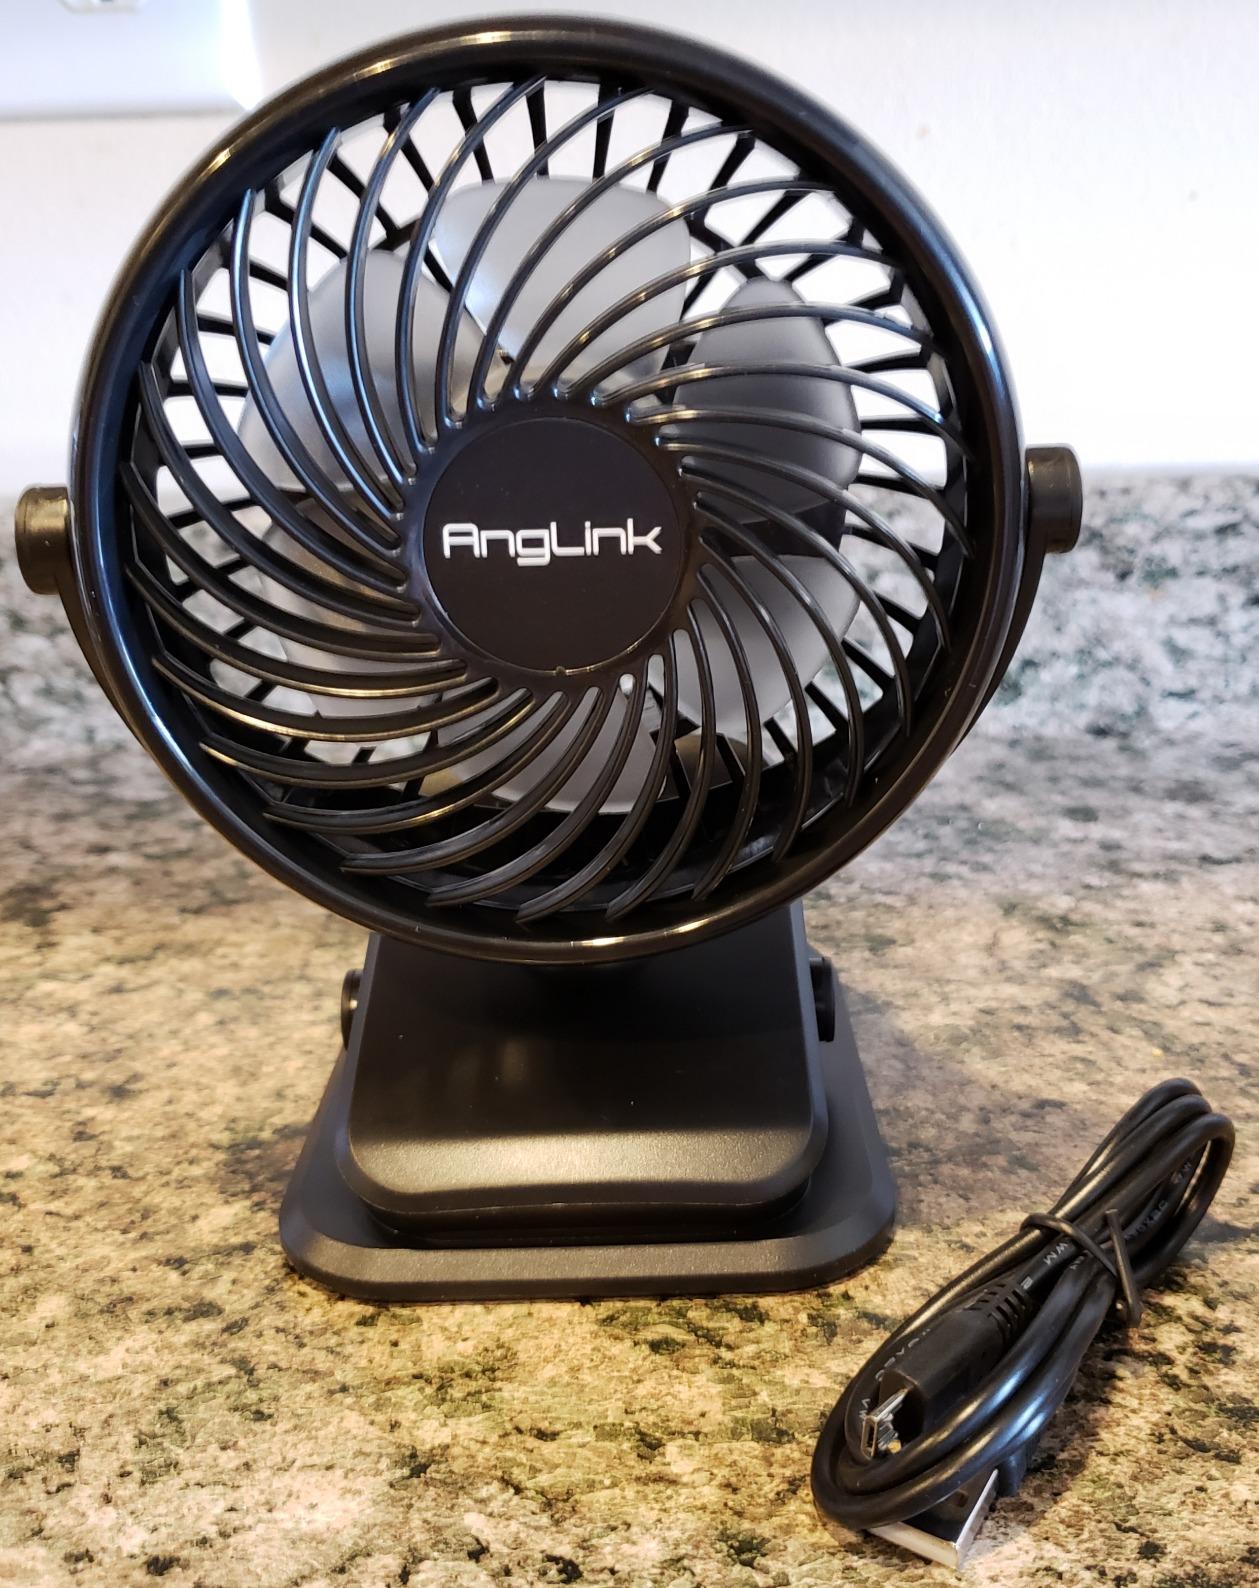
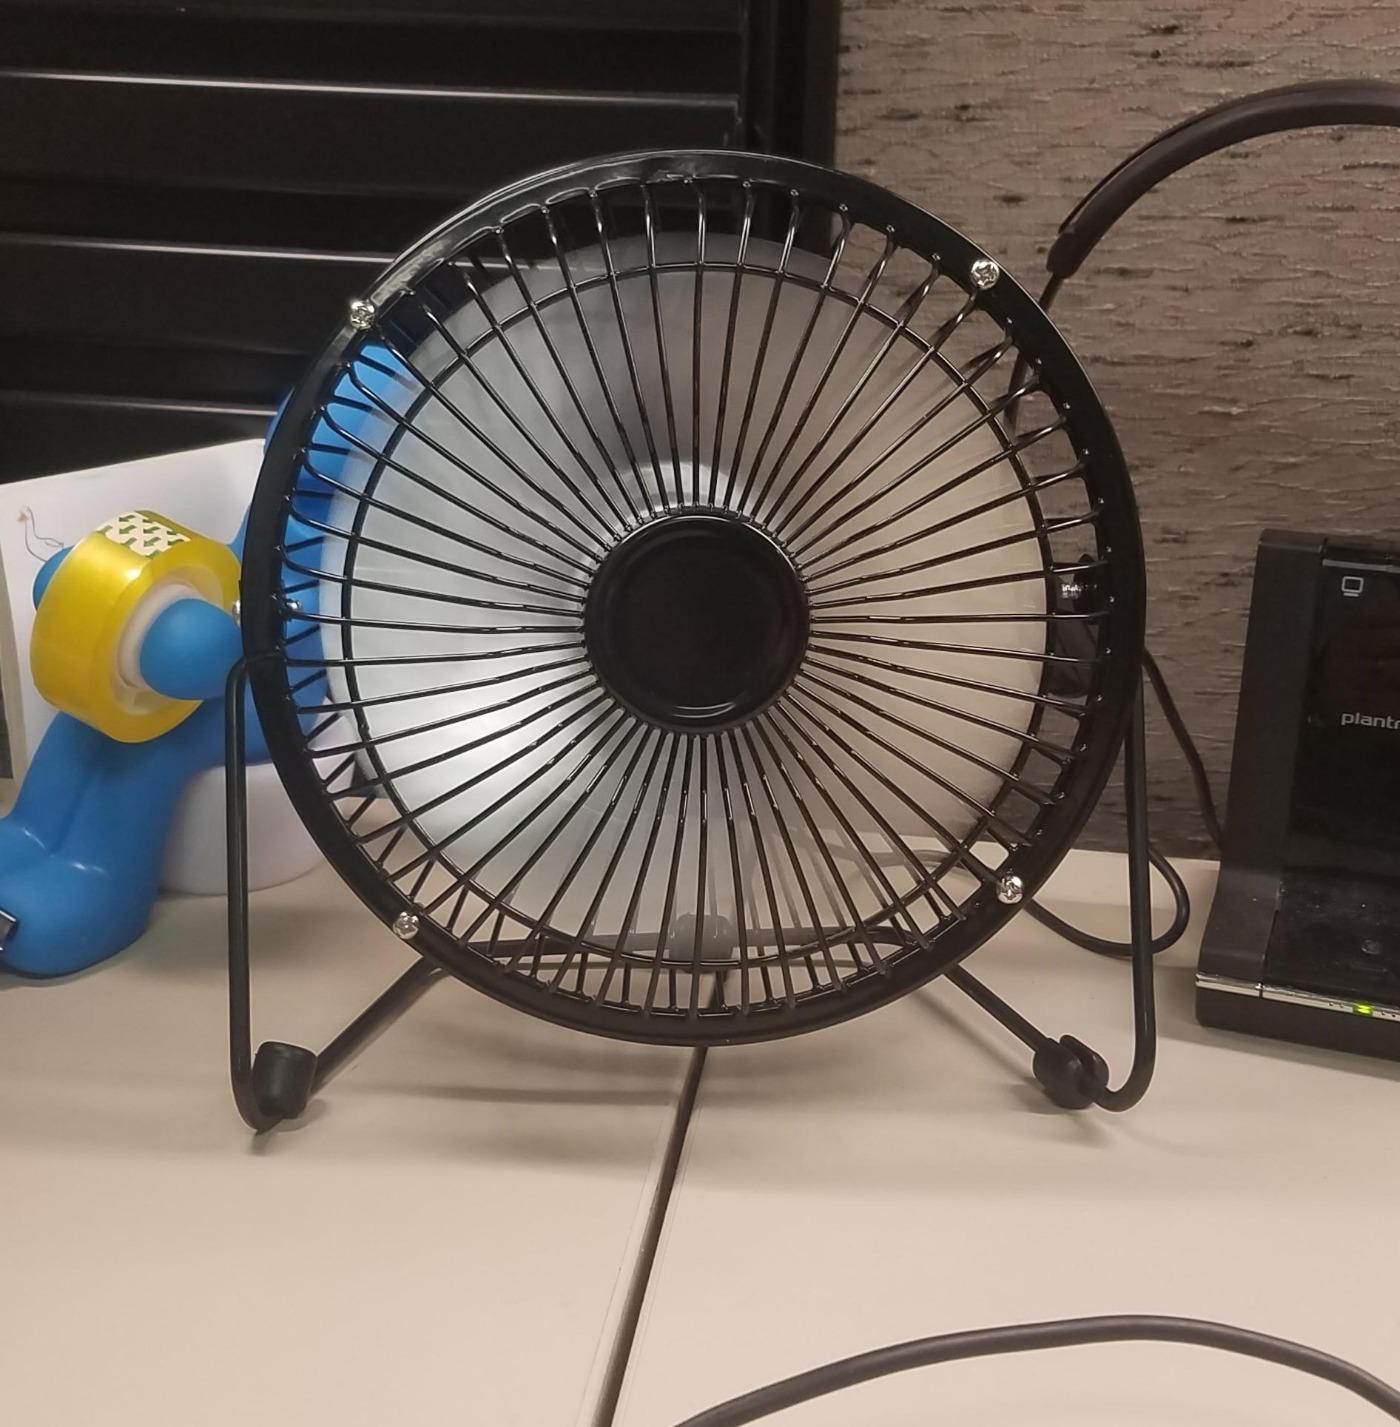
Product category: fan
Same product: no